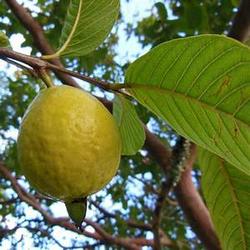
Label: Guava